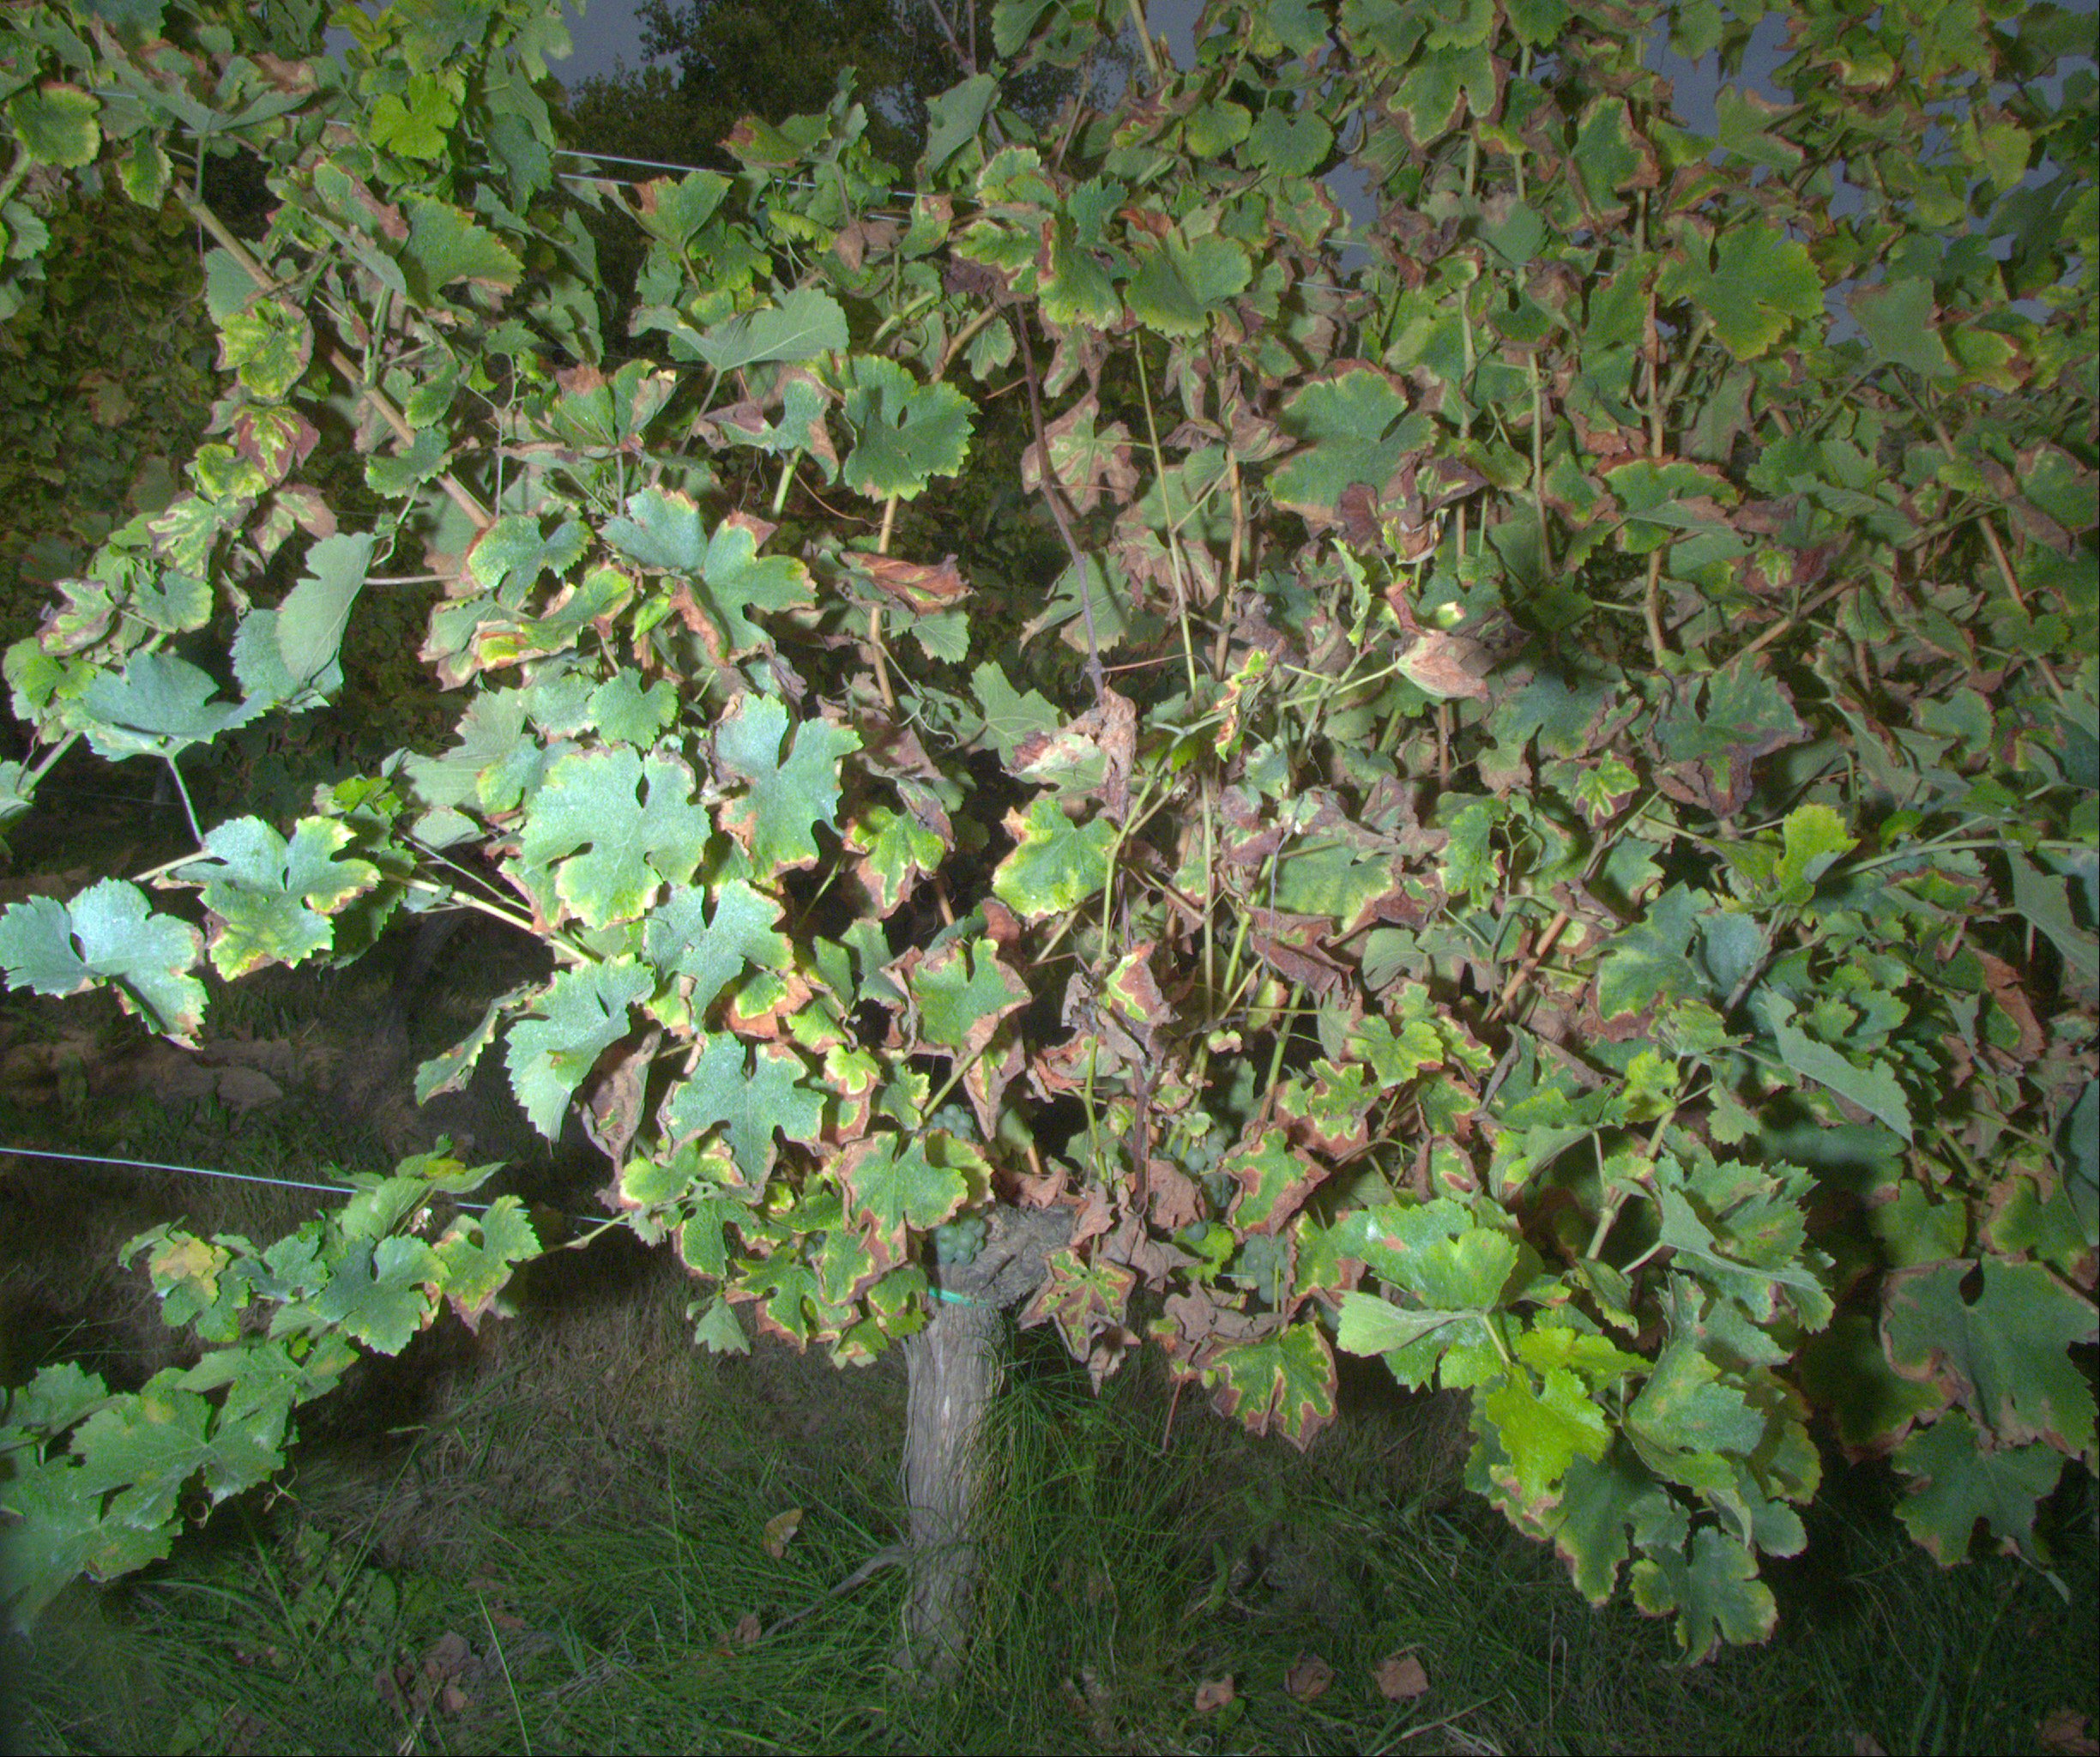
Grape variety: sauvignon-blanc
Disease: esca